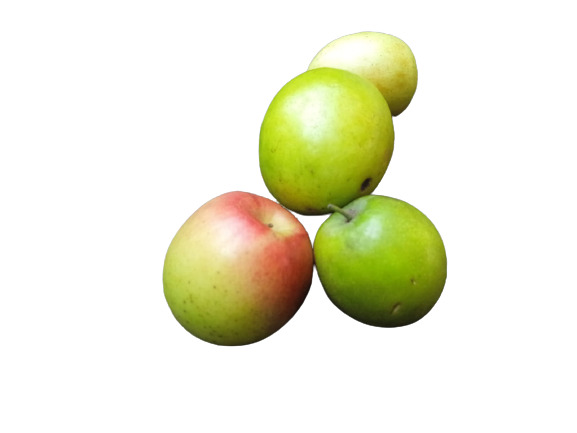
Fruit: jujube
Condition: fresh